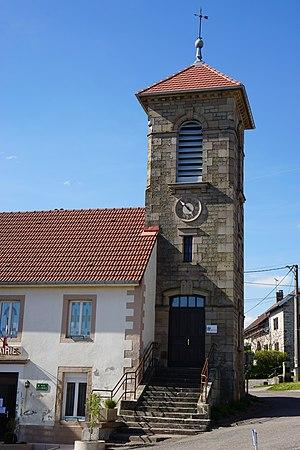
Mairie et temple protestant de Frédéric-Fontaine.
Frédéric-Fontaine est une commune française située dans le département de la Haute-Saône, en région Bourgogne-Franche-Comté.